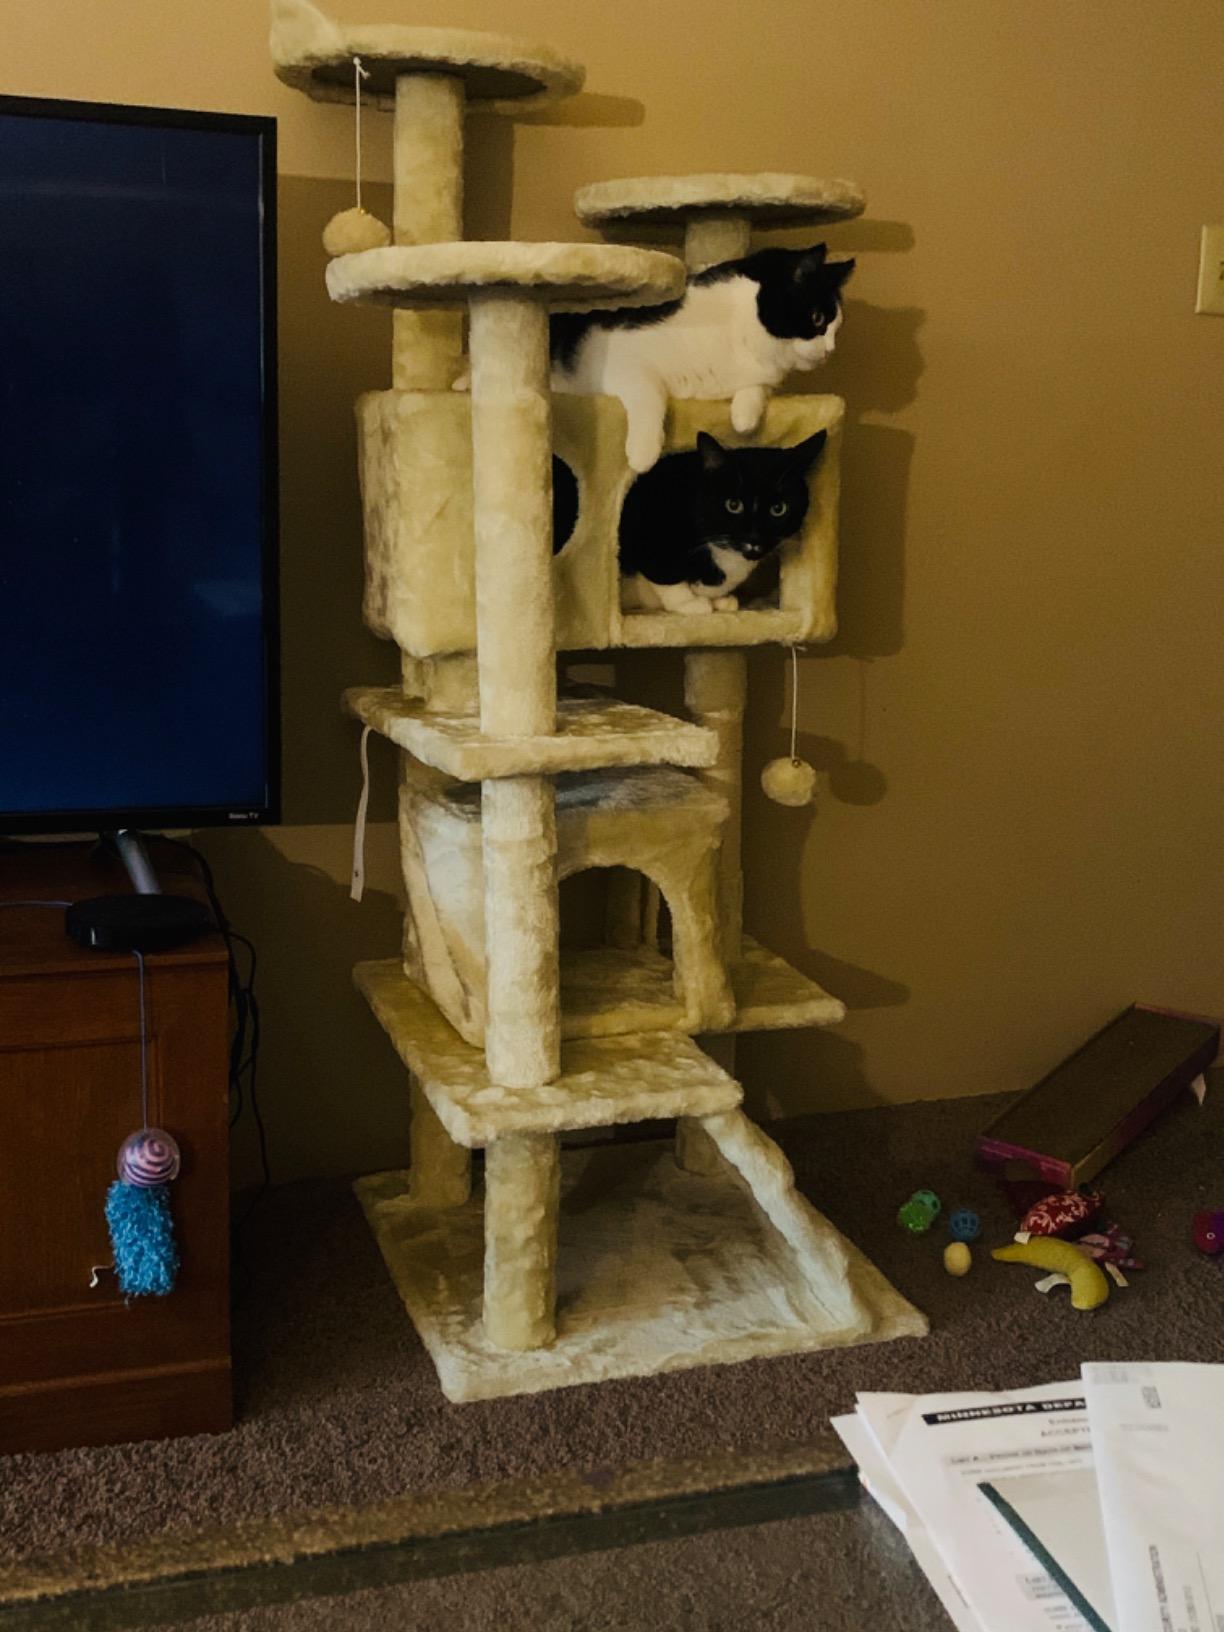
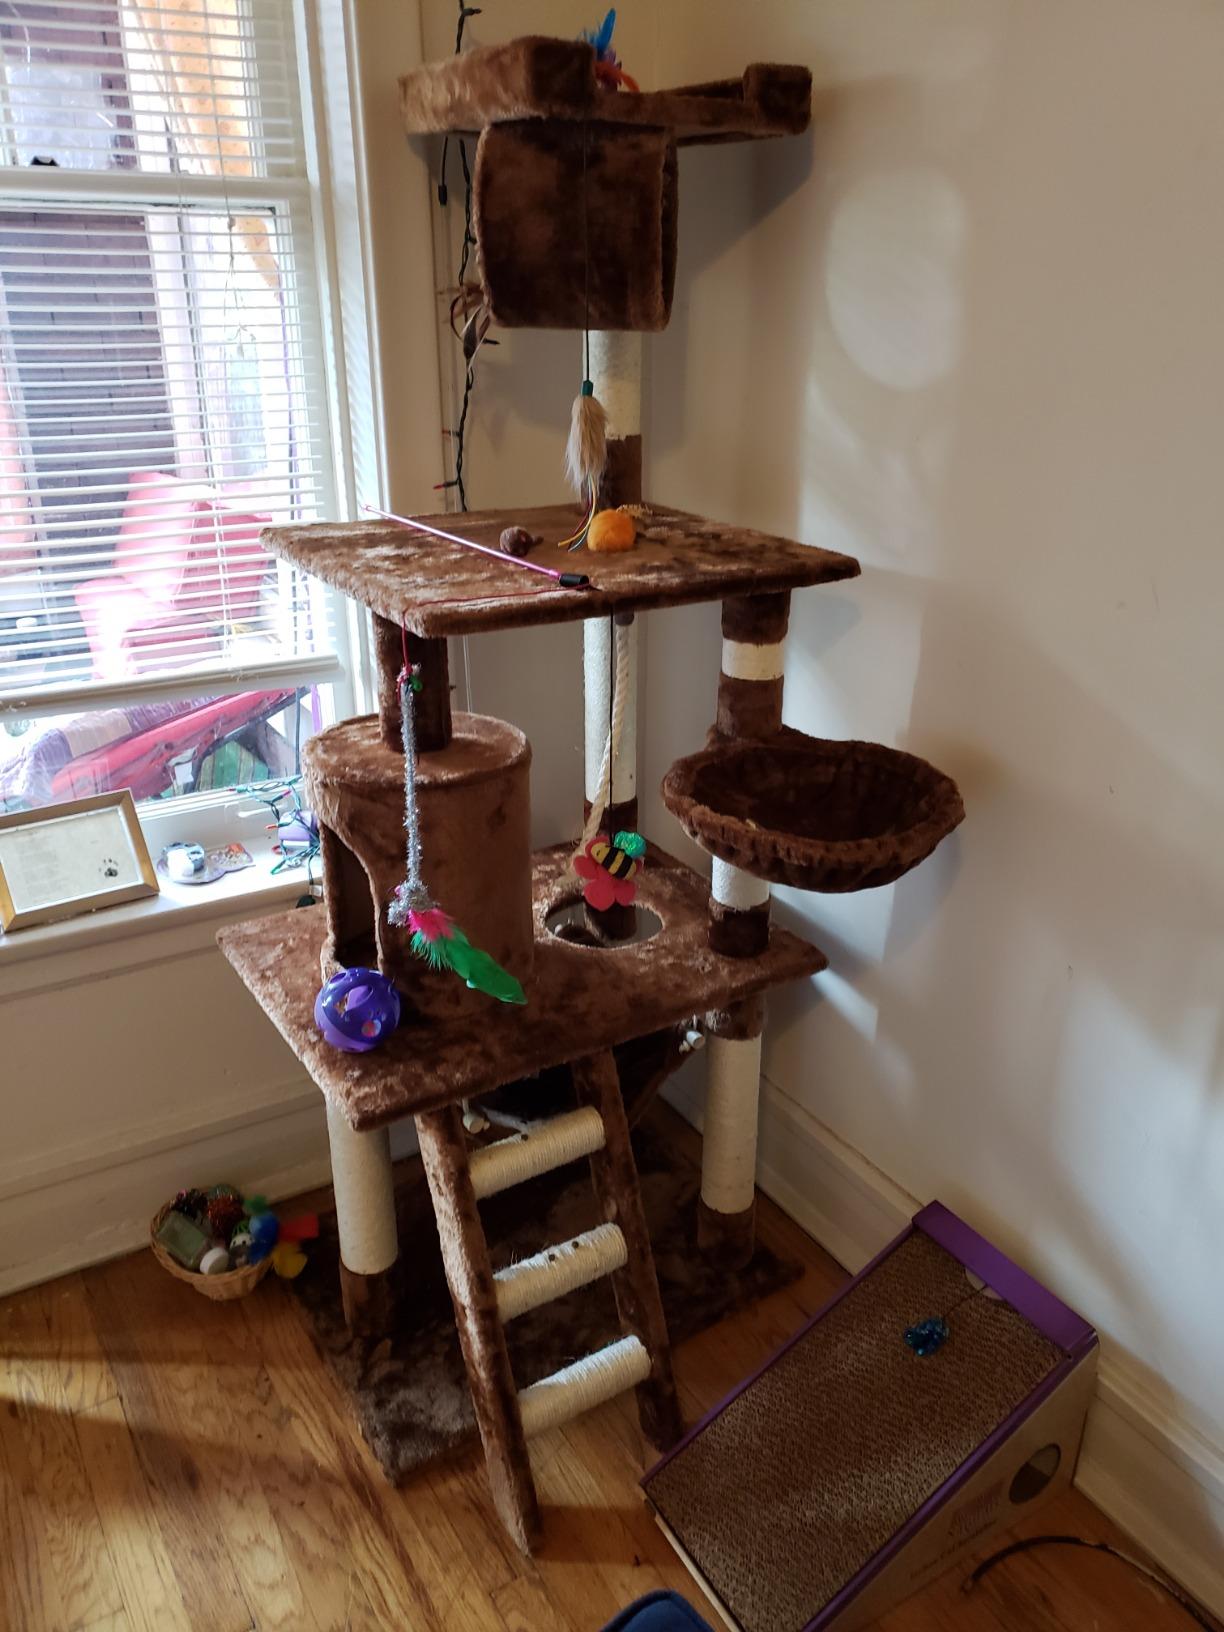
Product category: items_cat tree
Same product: no